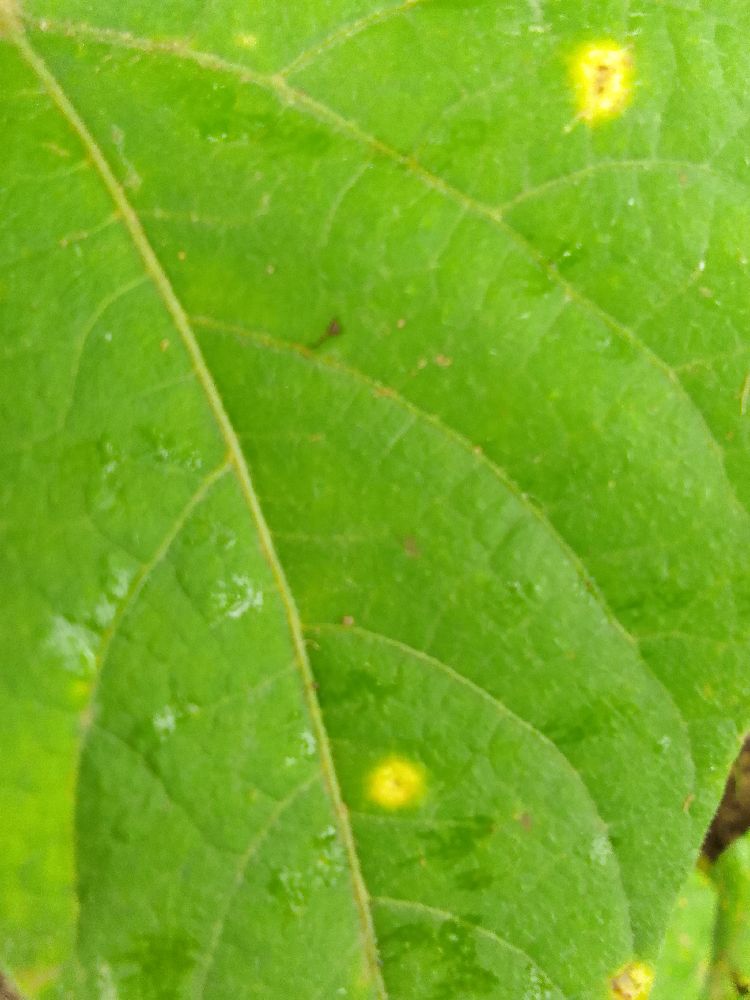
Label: rust